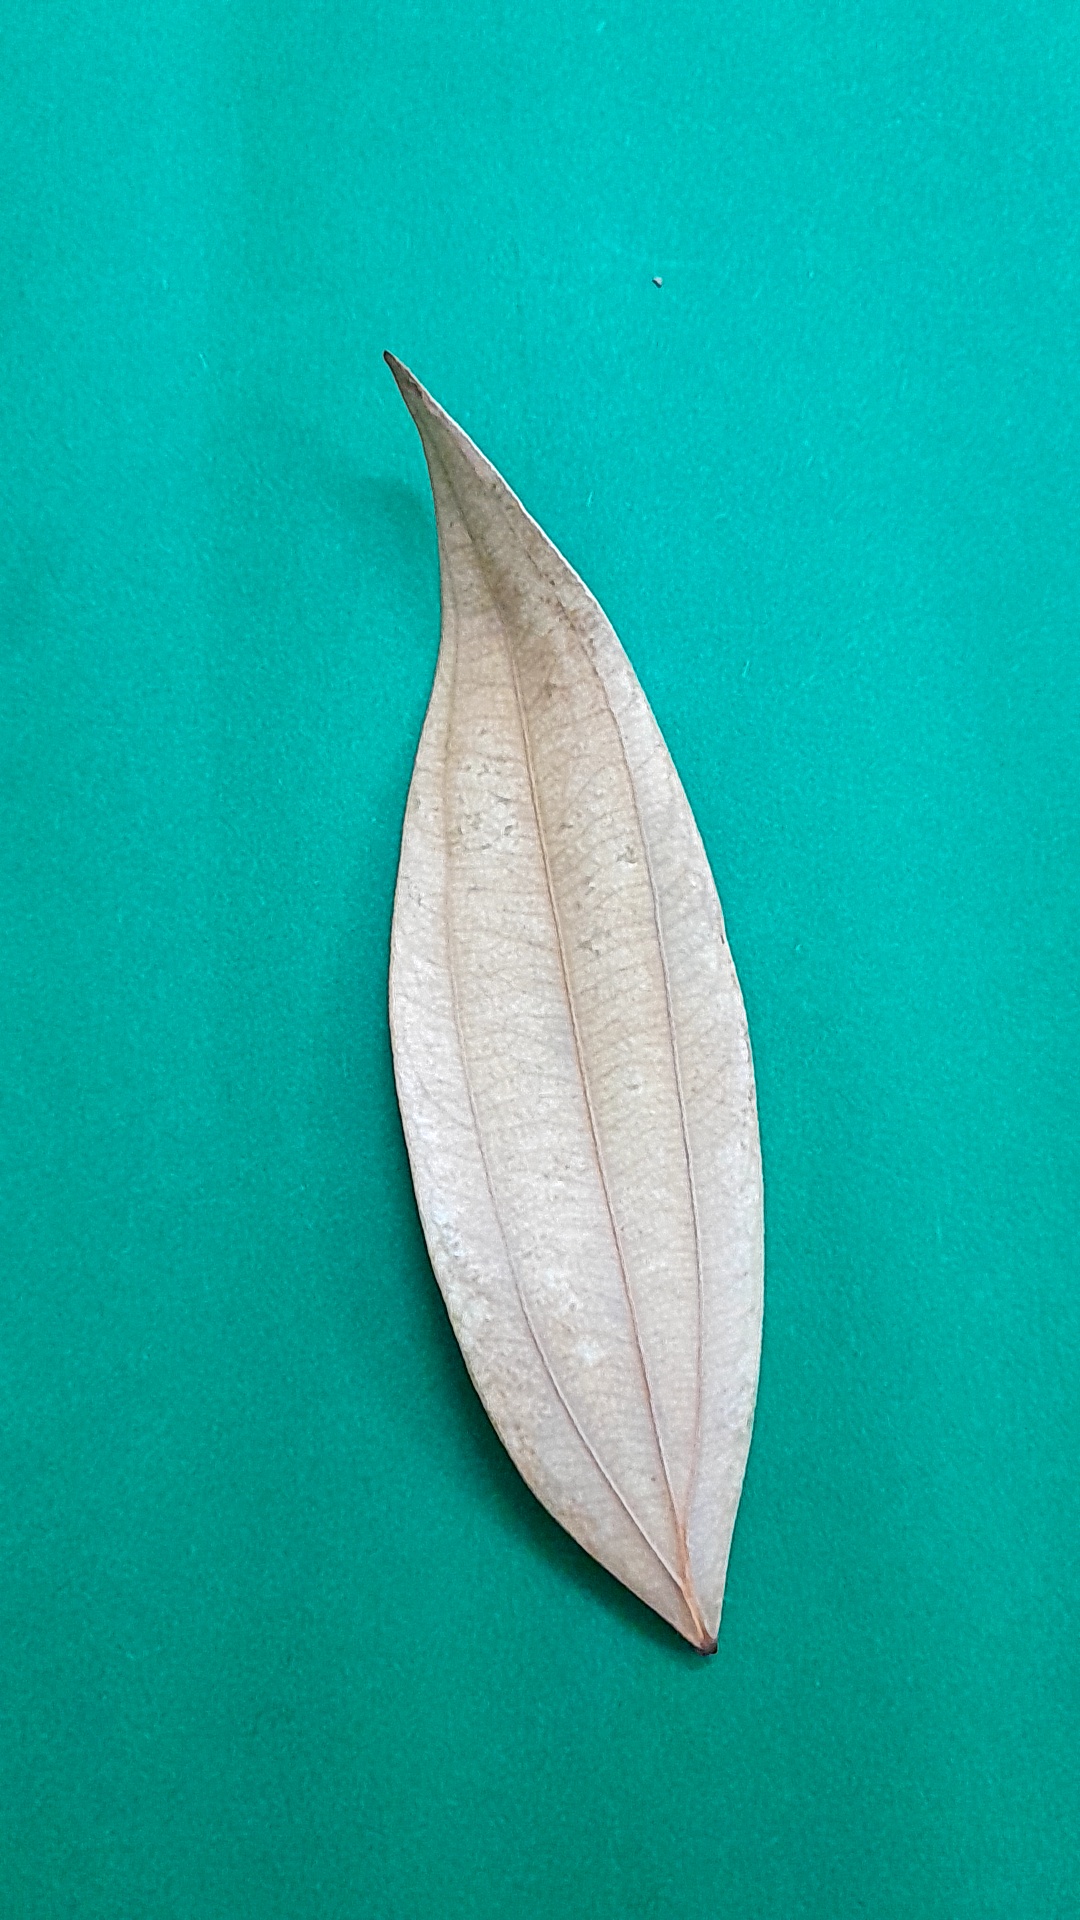
Label: Dry Leaf